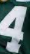
Number: 4